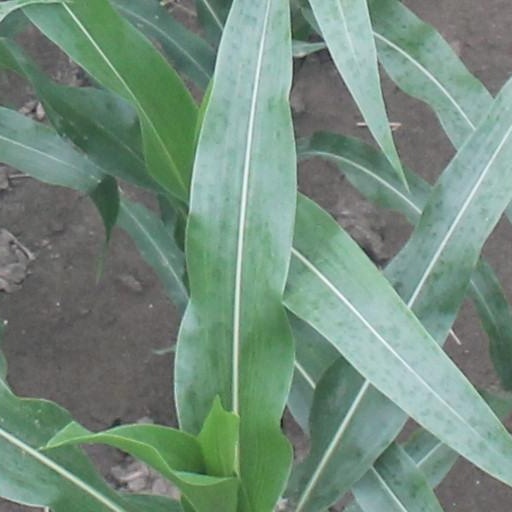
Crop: maize; corn